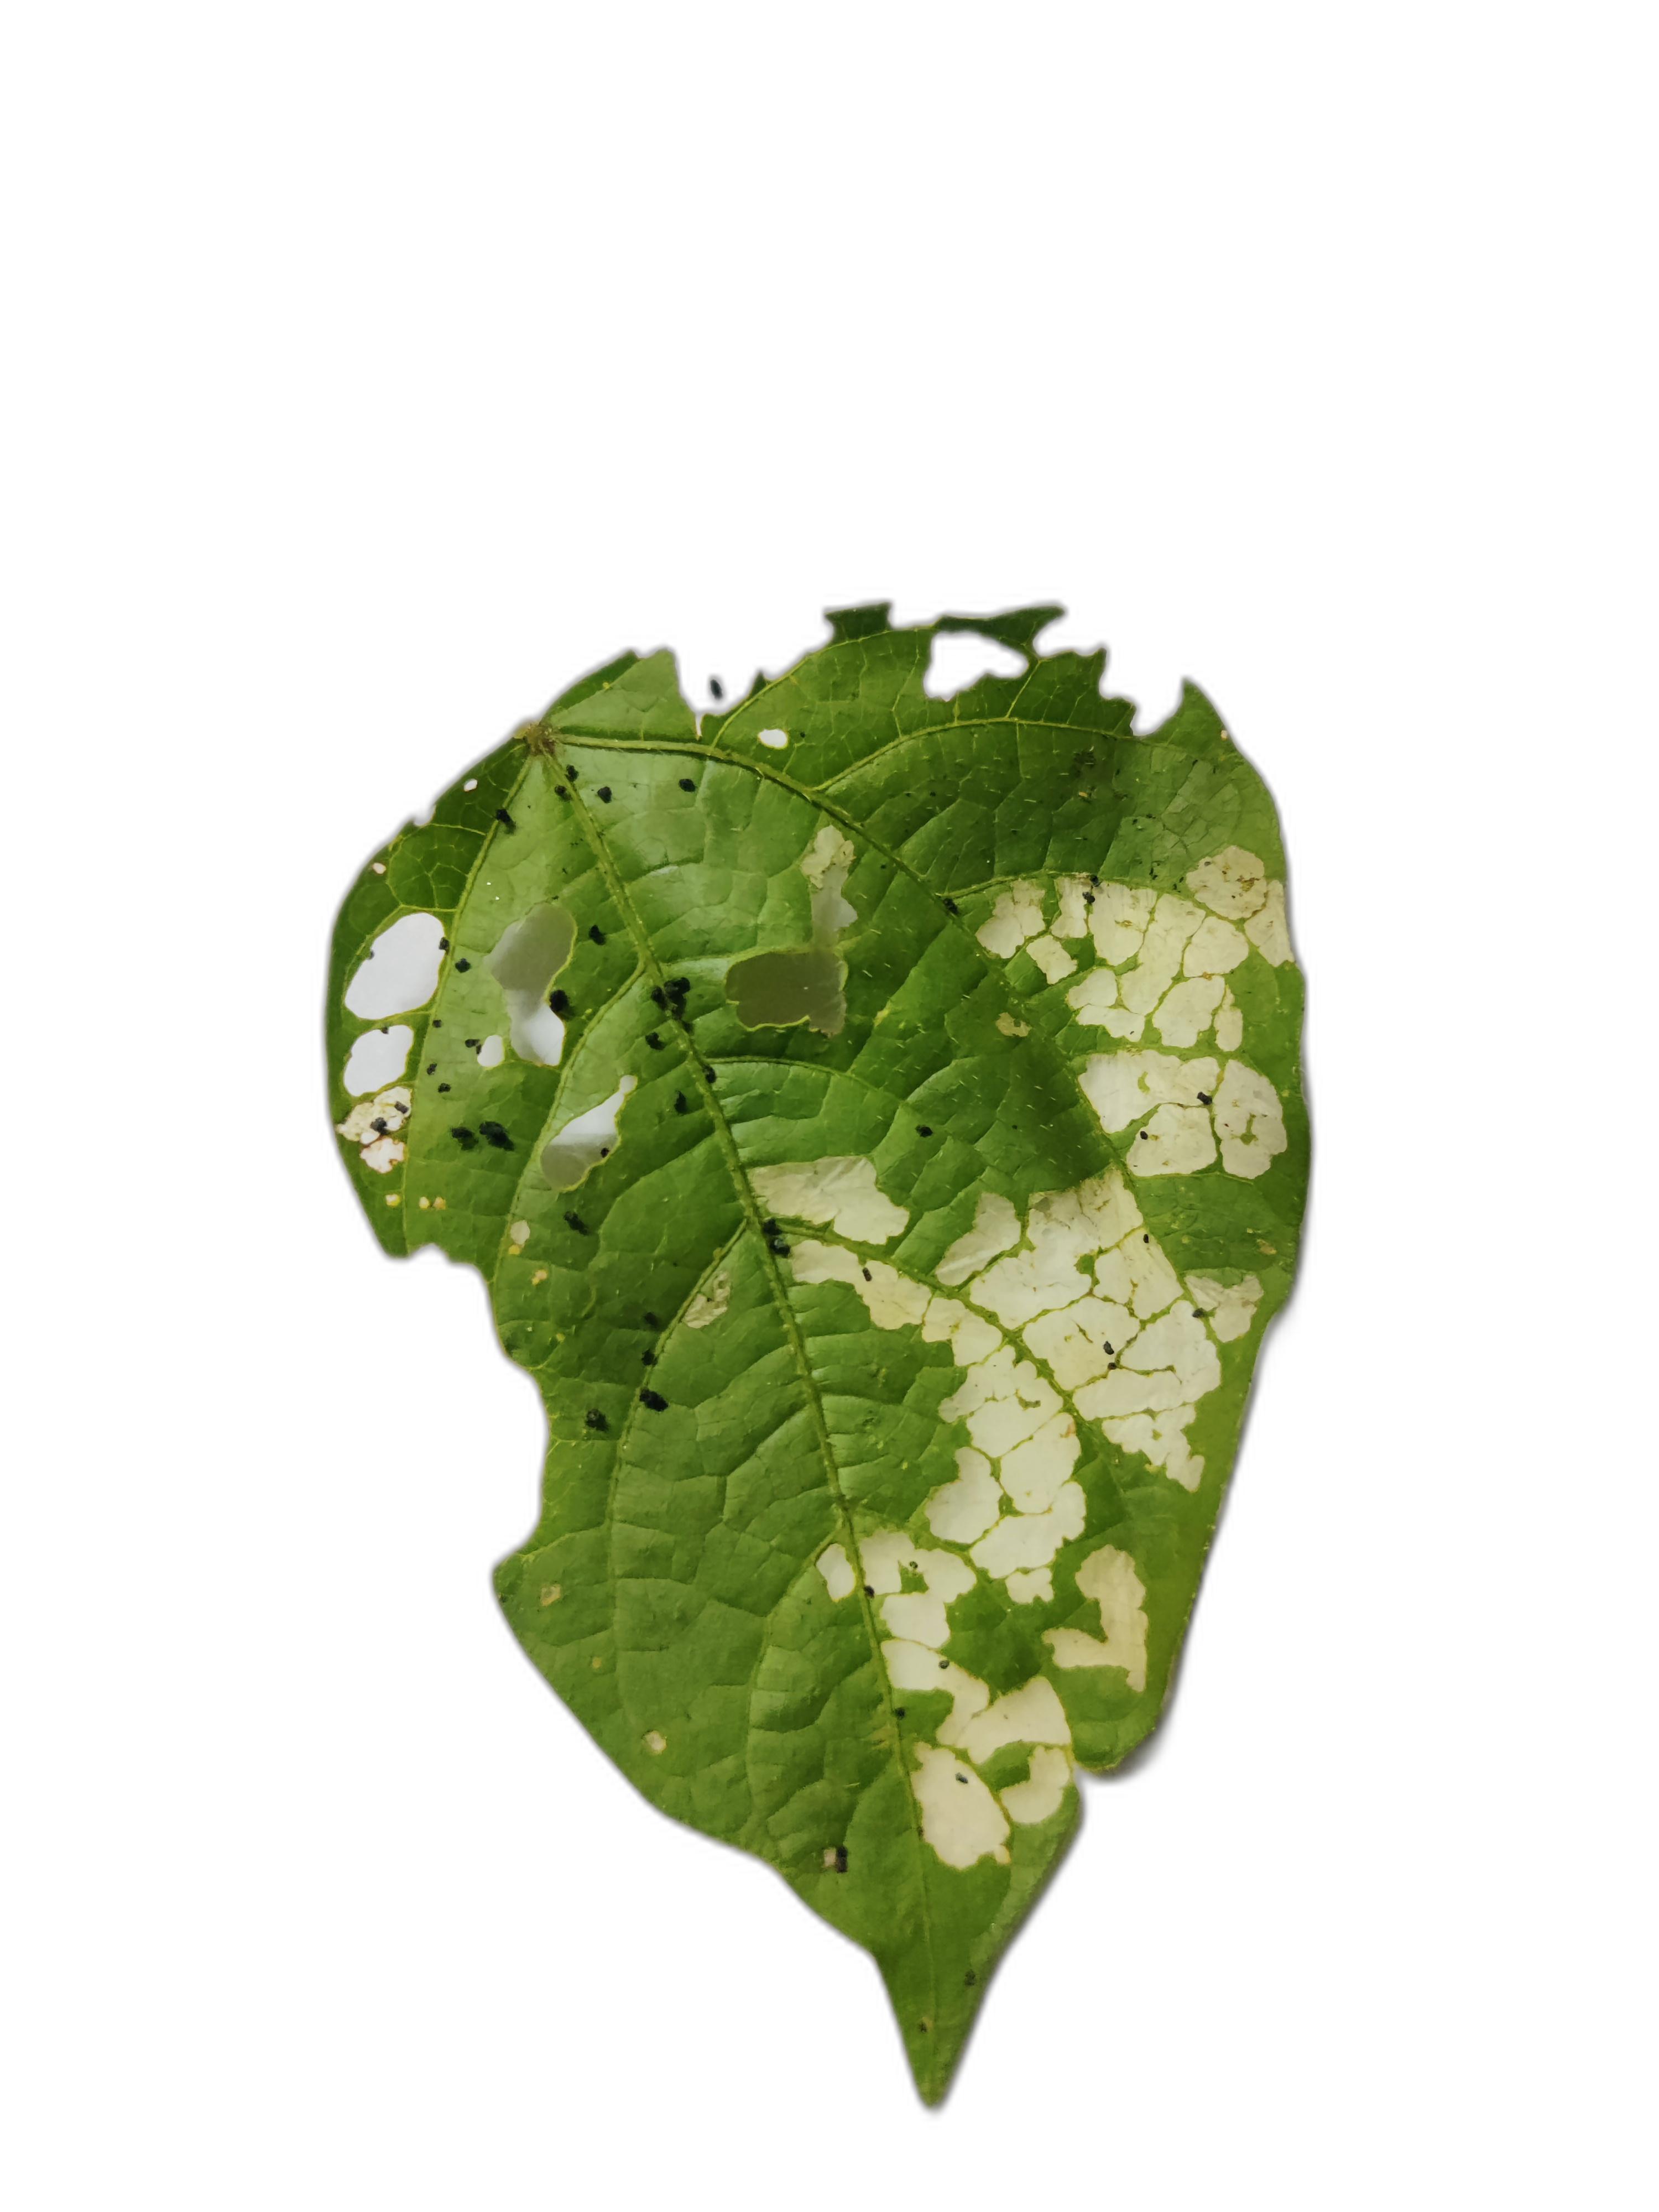
Label: Insect